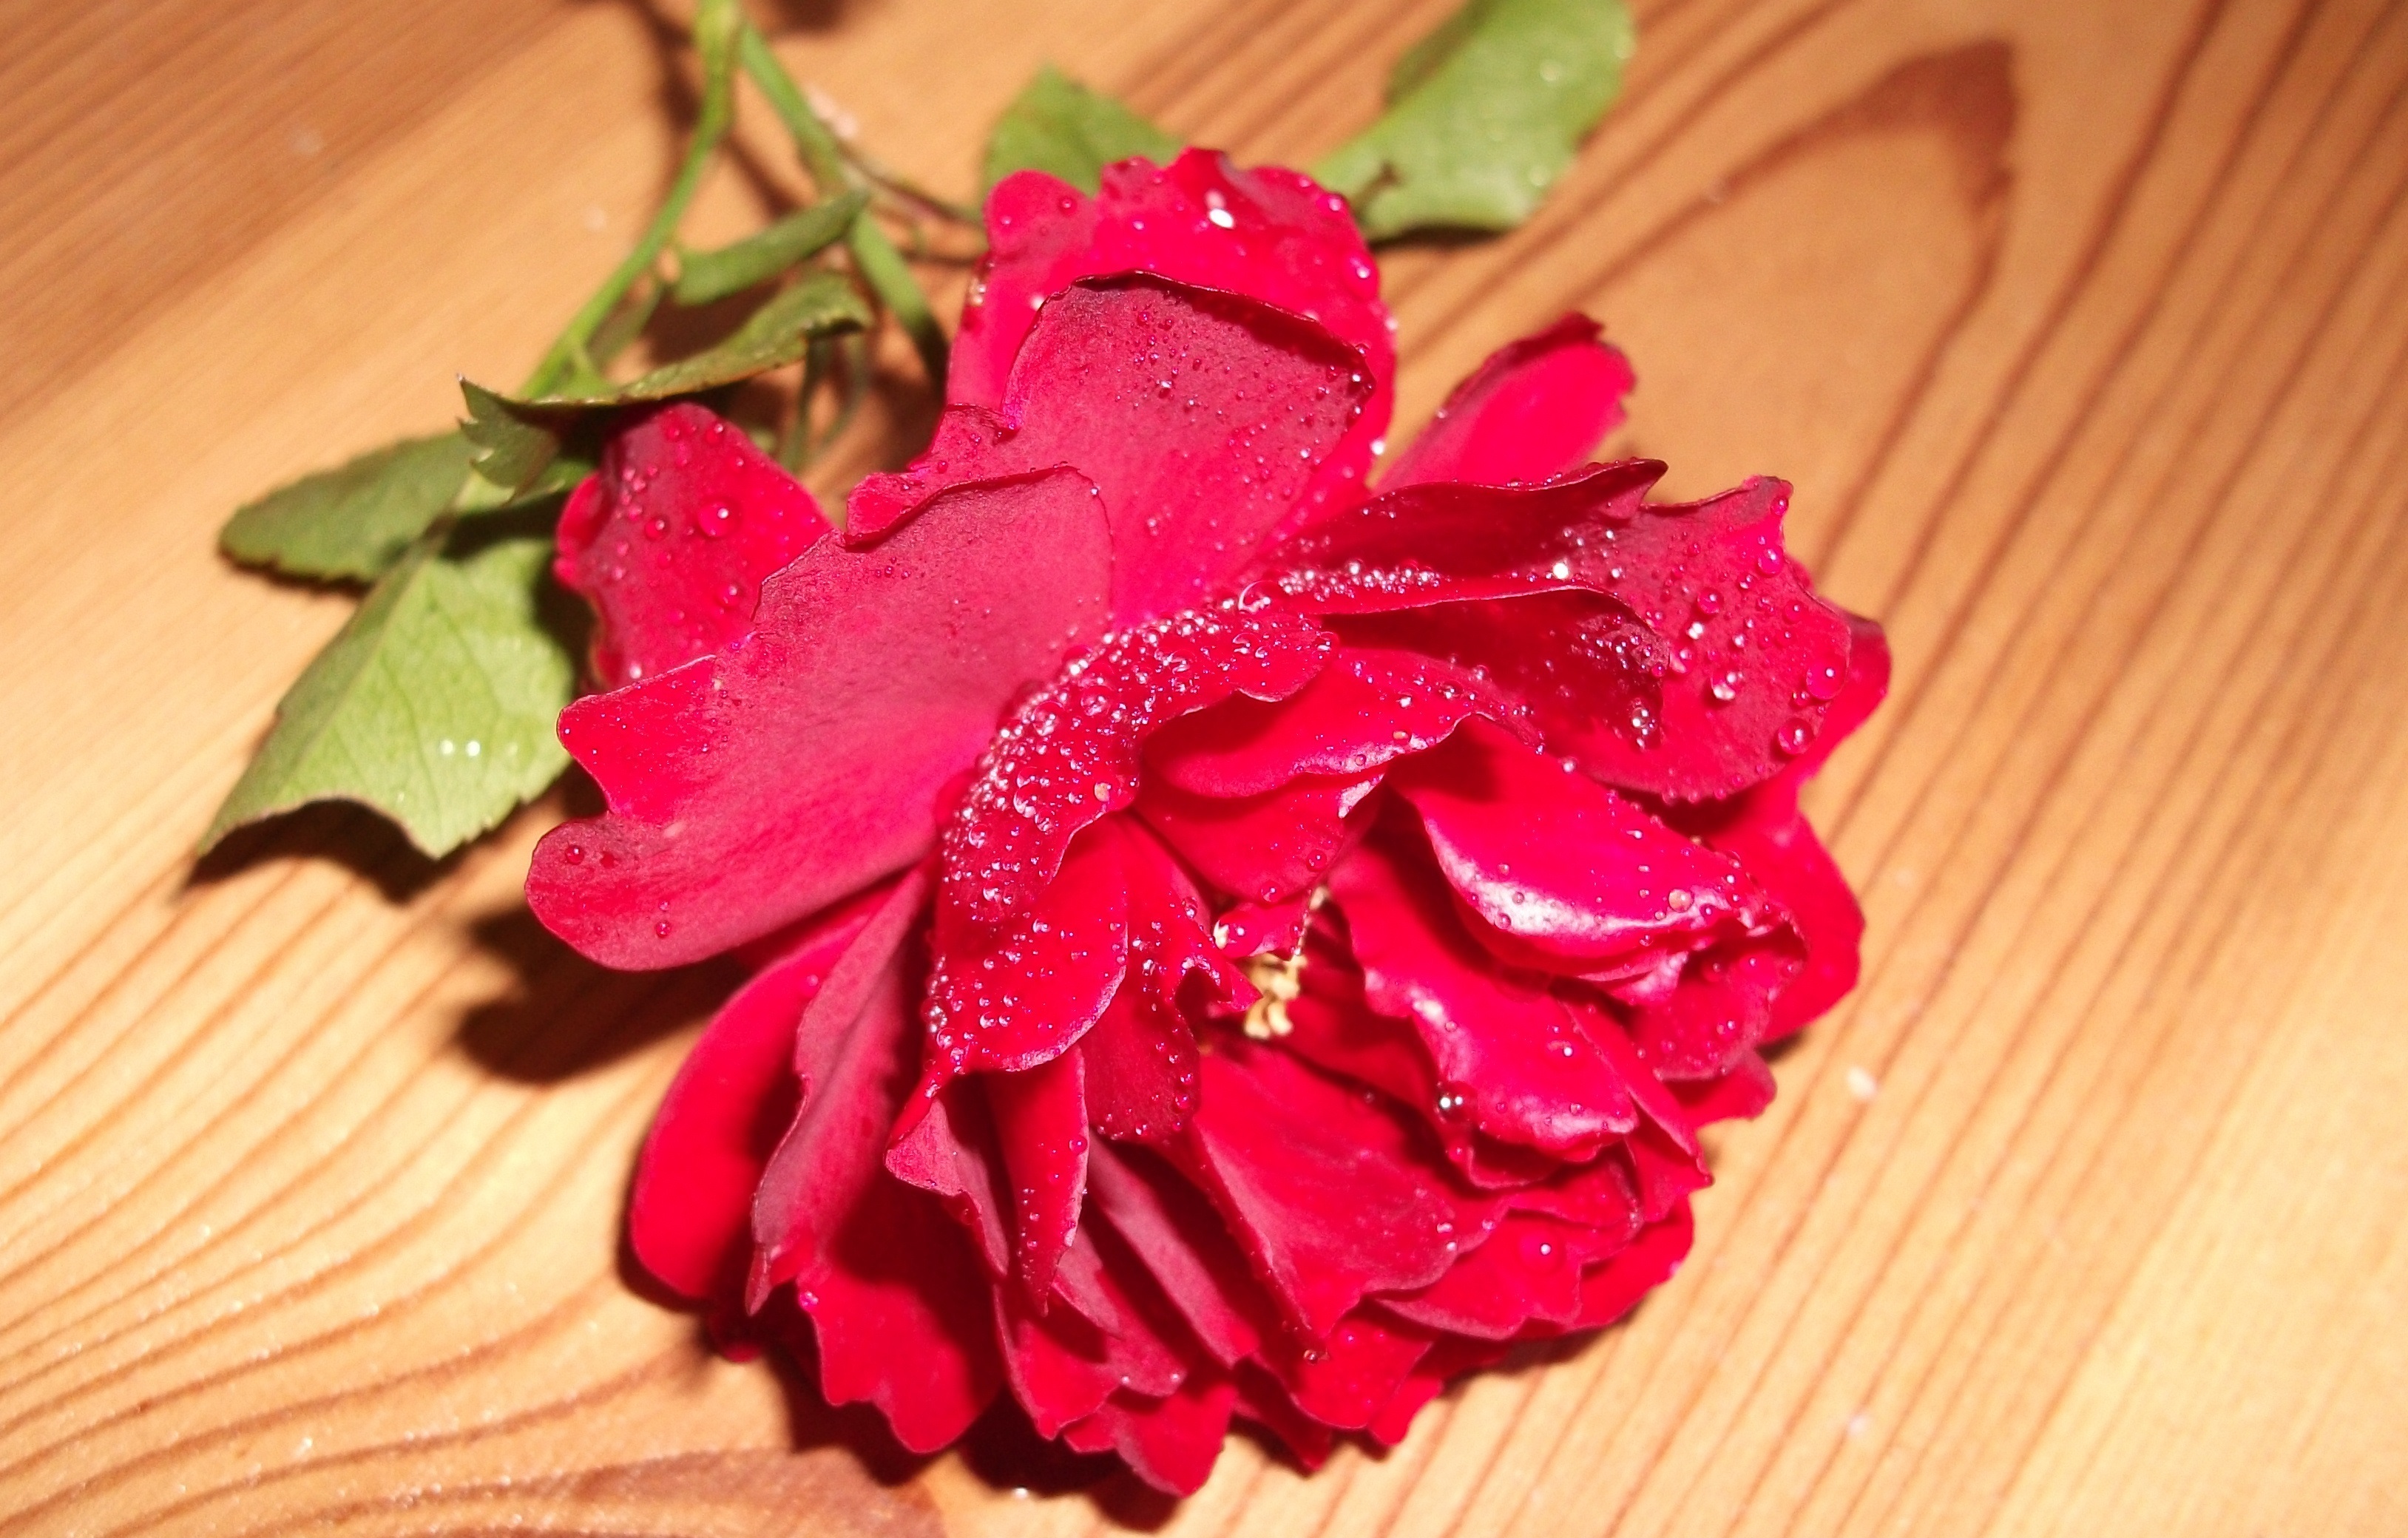
blossom, plant, leaf, flower, petal, bloom, love, heart, rose, red, symbol, color, romance, romantic, pink, red rose, affection, beautiful, floristry, fragrance, thanks, macro photography, flowering plant, flower bouquet, cut flowers, floral design, land plant, flower arranging